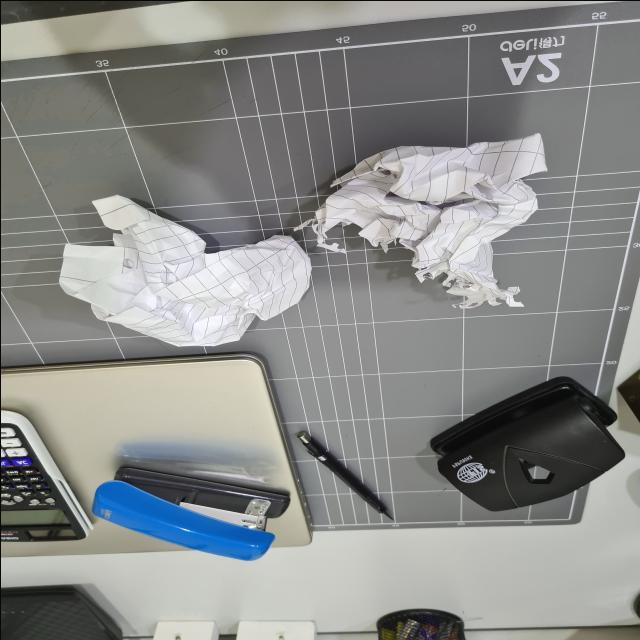
Label: tissues